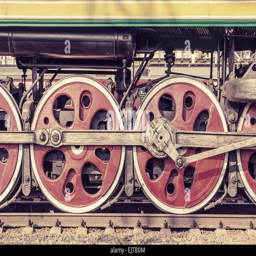
mechanical part and wheels of the retro steam locomotive